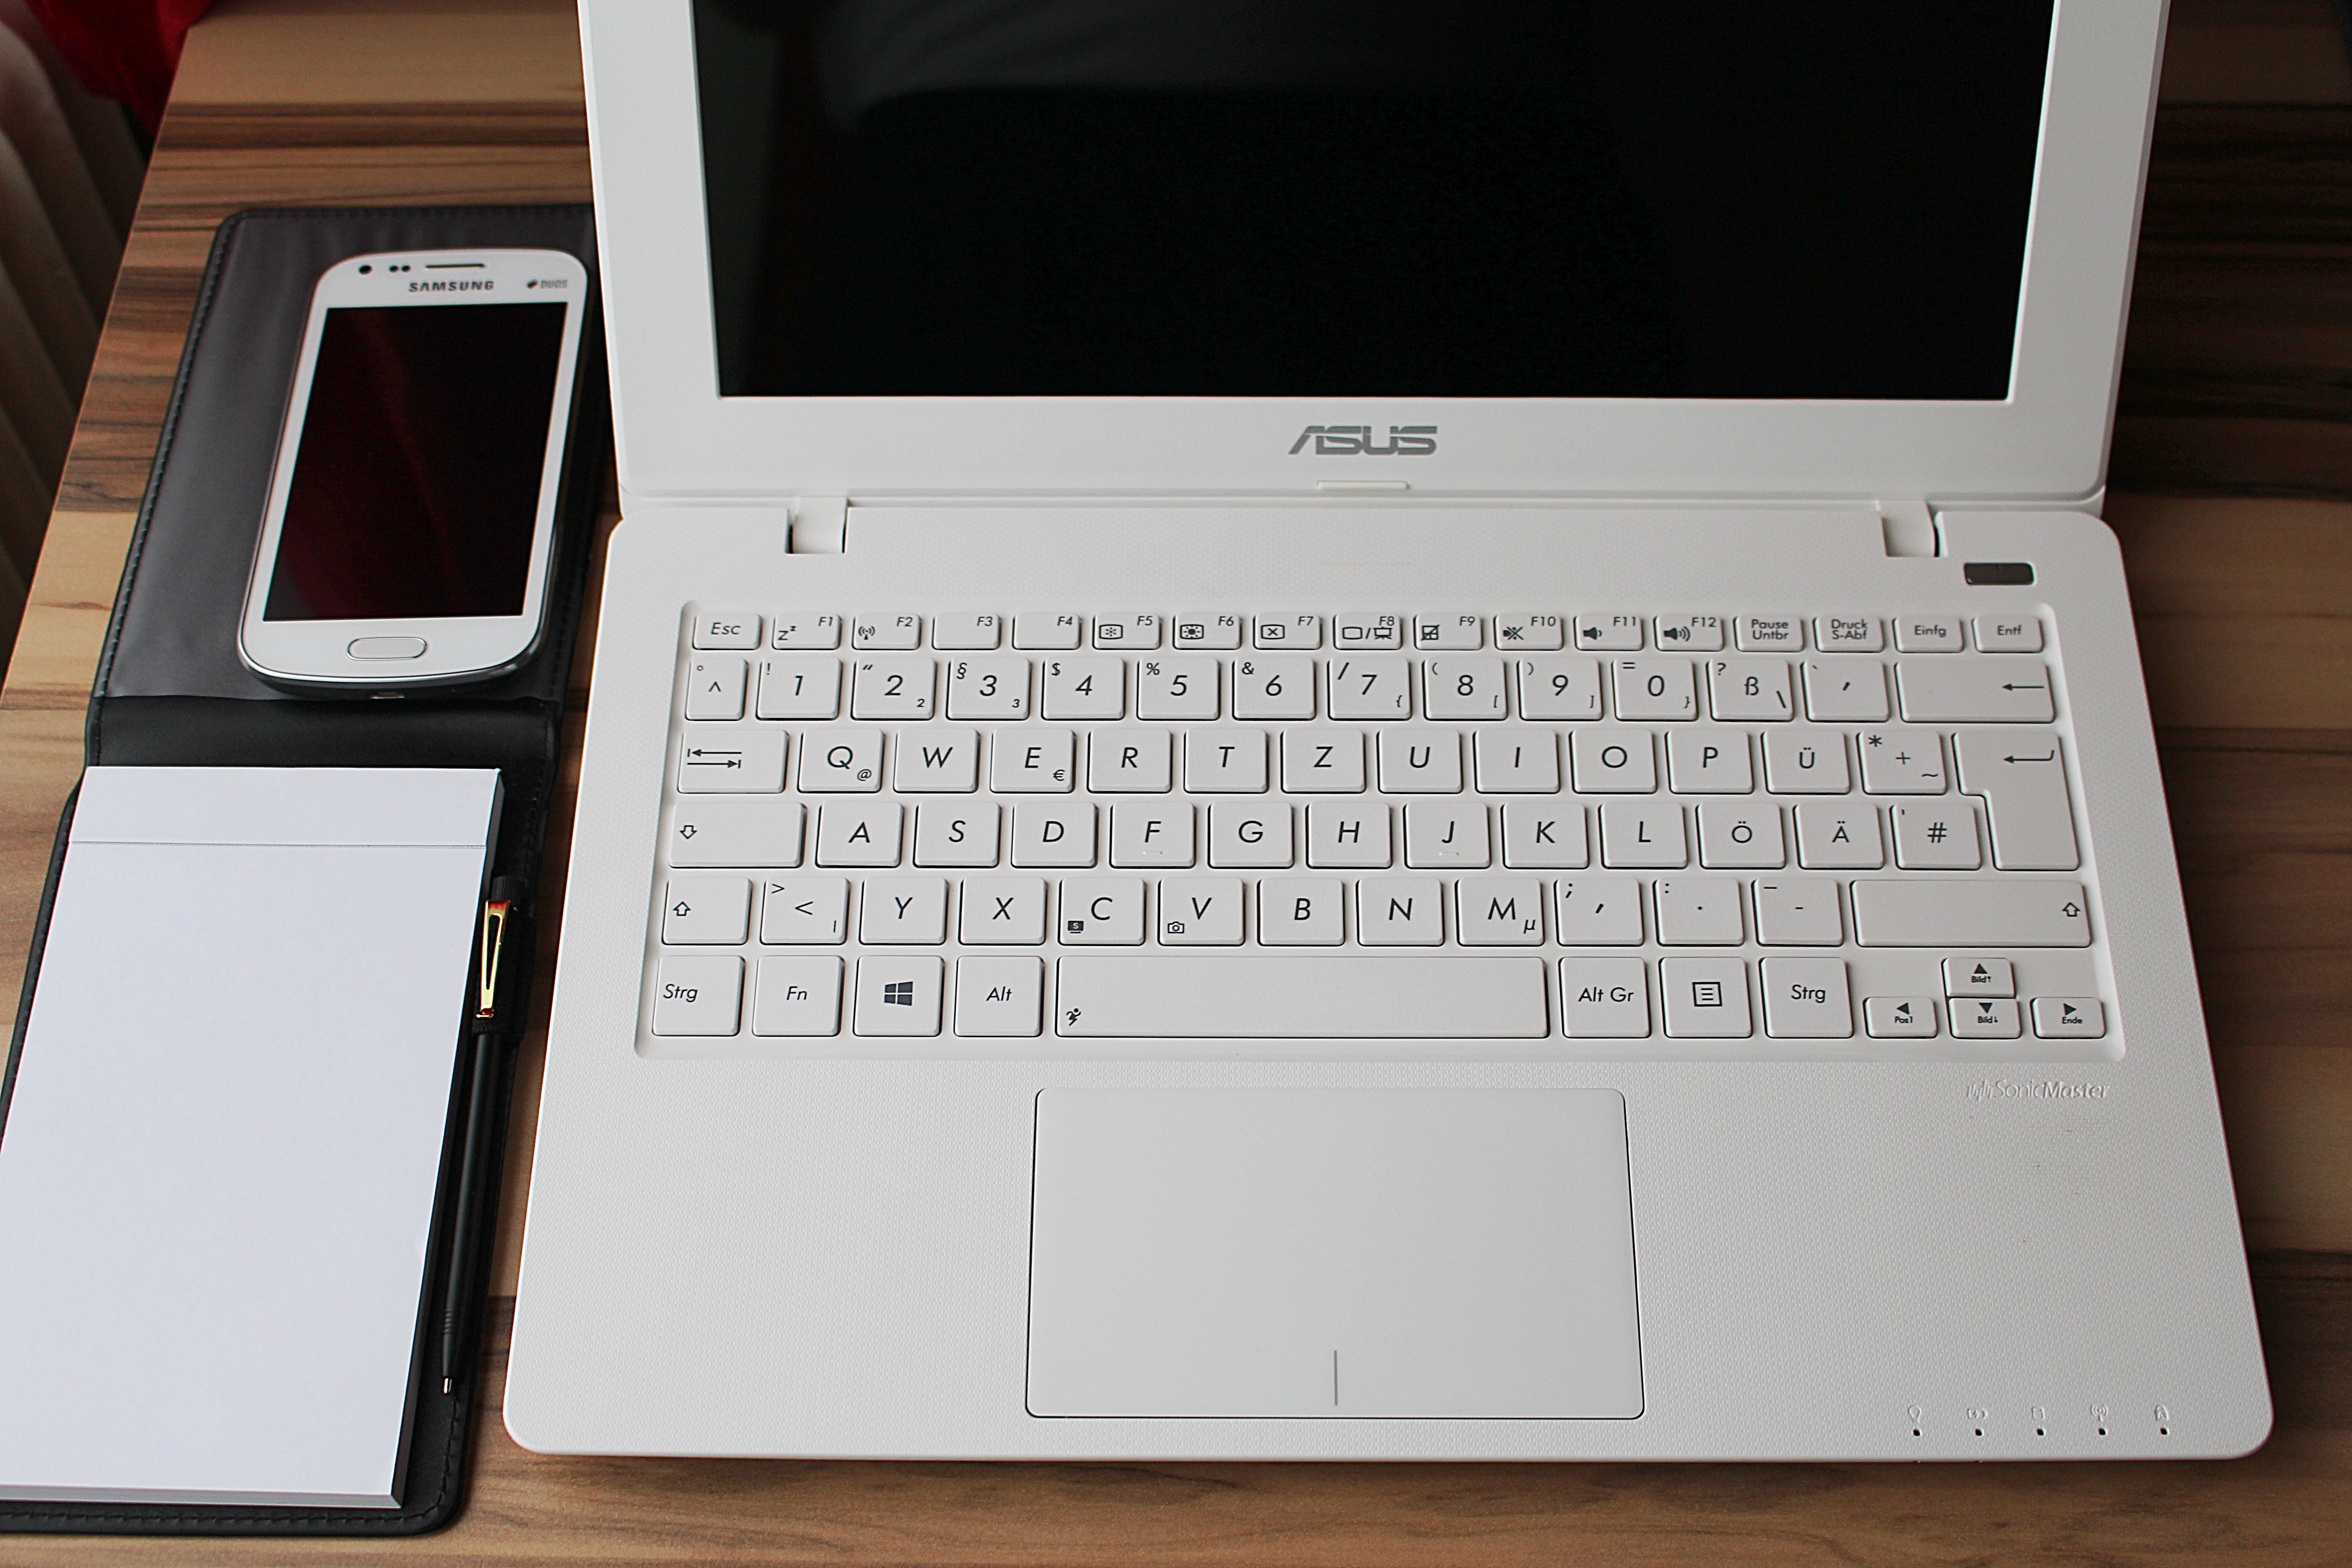
laptop, notebook, smartphone, work, technology, home office, netbook, electronic device, computer hardware